Jalisco

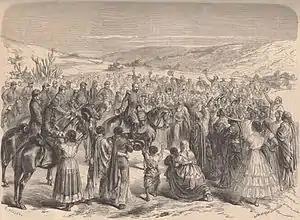
General Bazaine welcomed by the people of Guadalajara in 1864, during the 2nd Franco-Mexican War.

Most of the evangelization fell to regular clergy instead of monks. The bishopric of Guadalajara was established by Pope Paul II in 1546.